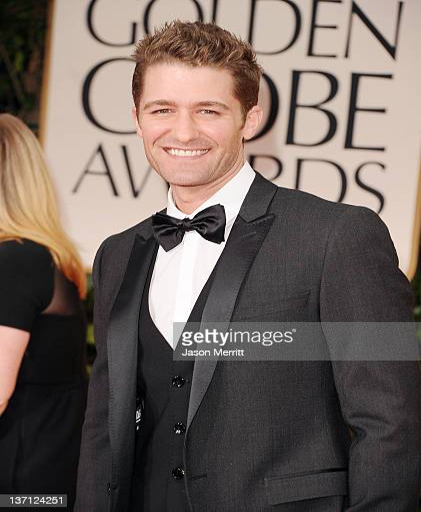
pop artist arrives at awards held